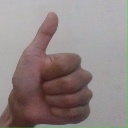
अक्षर: थ